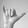
ASL letter: Y